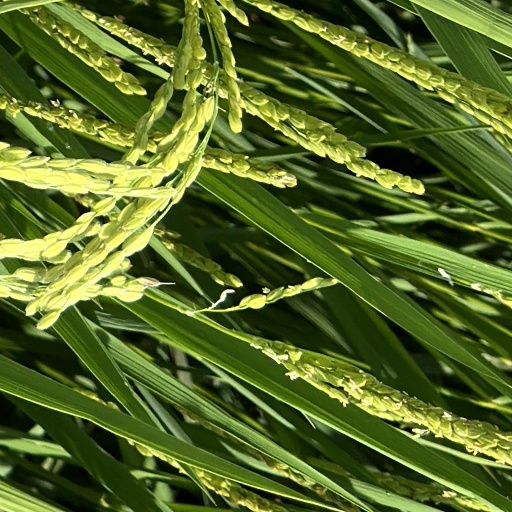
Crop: rice